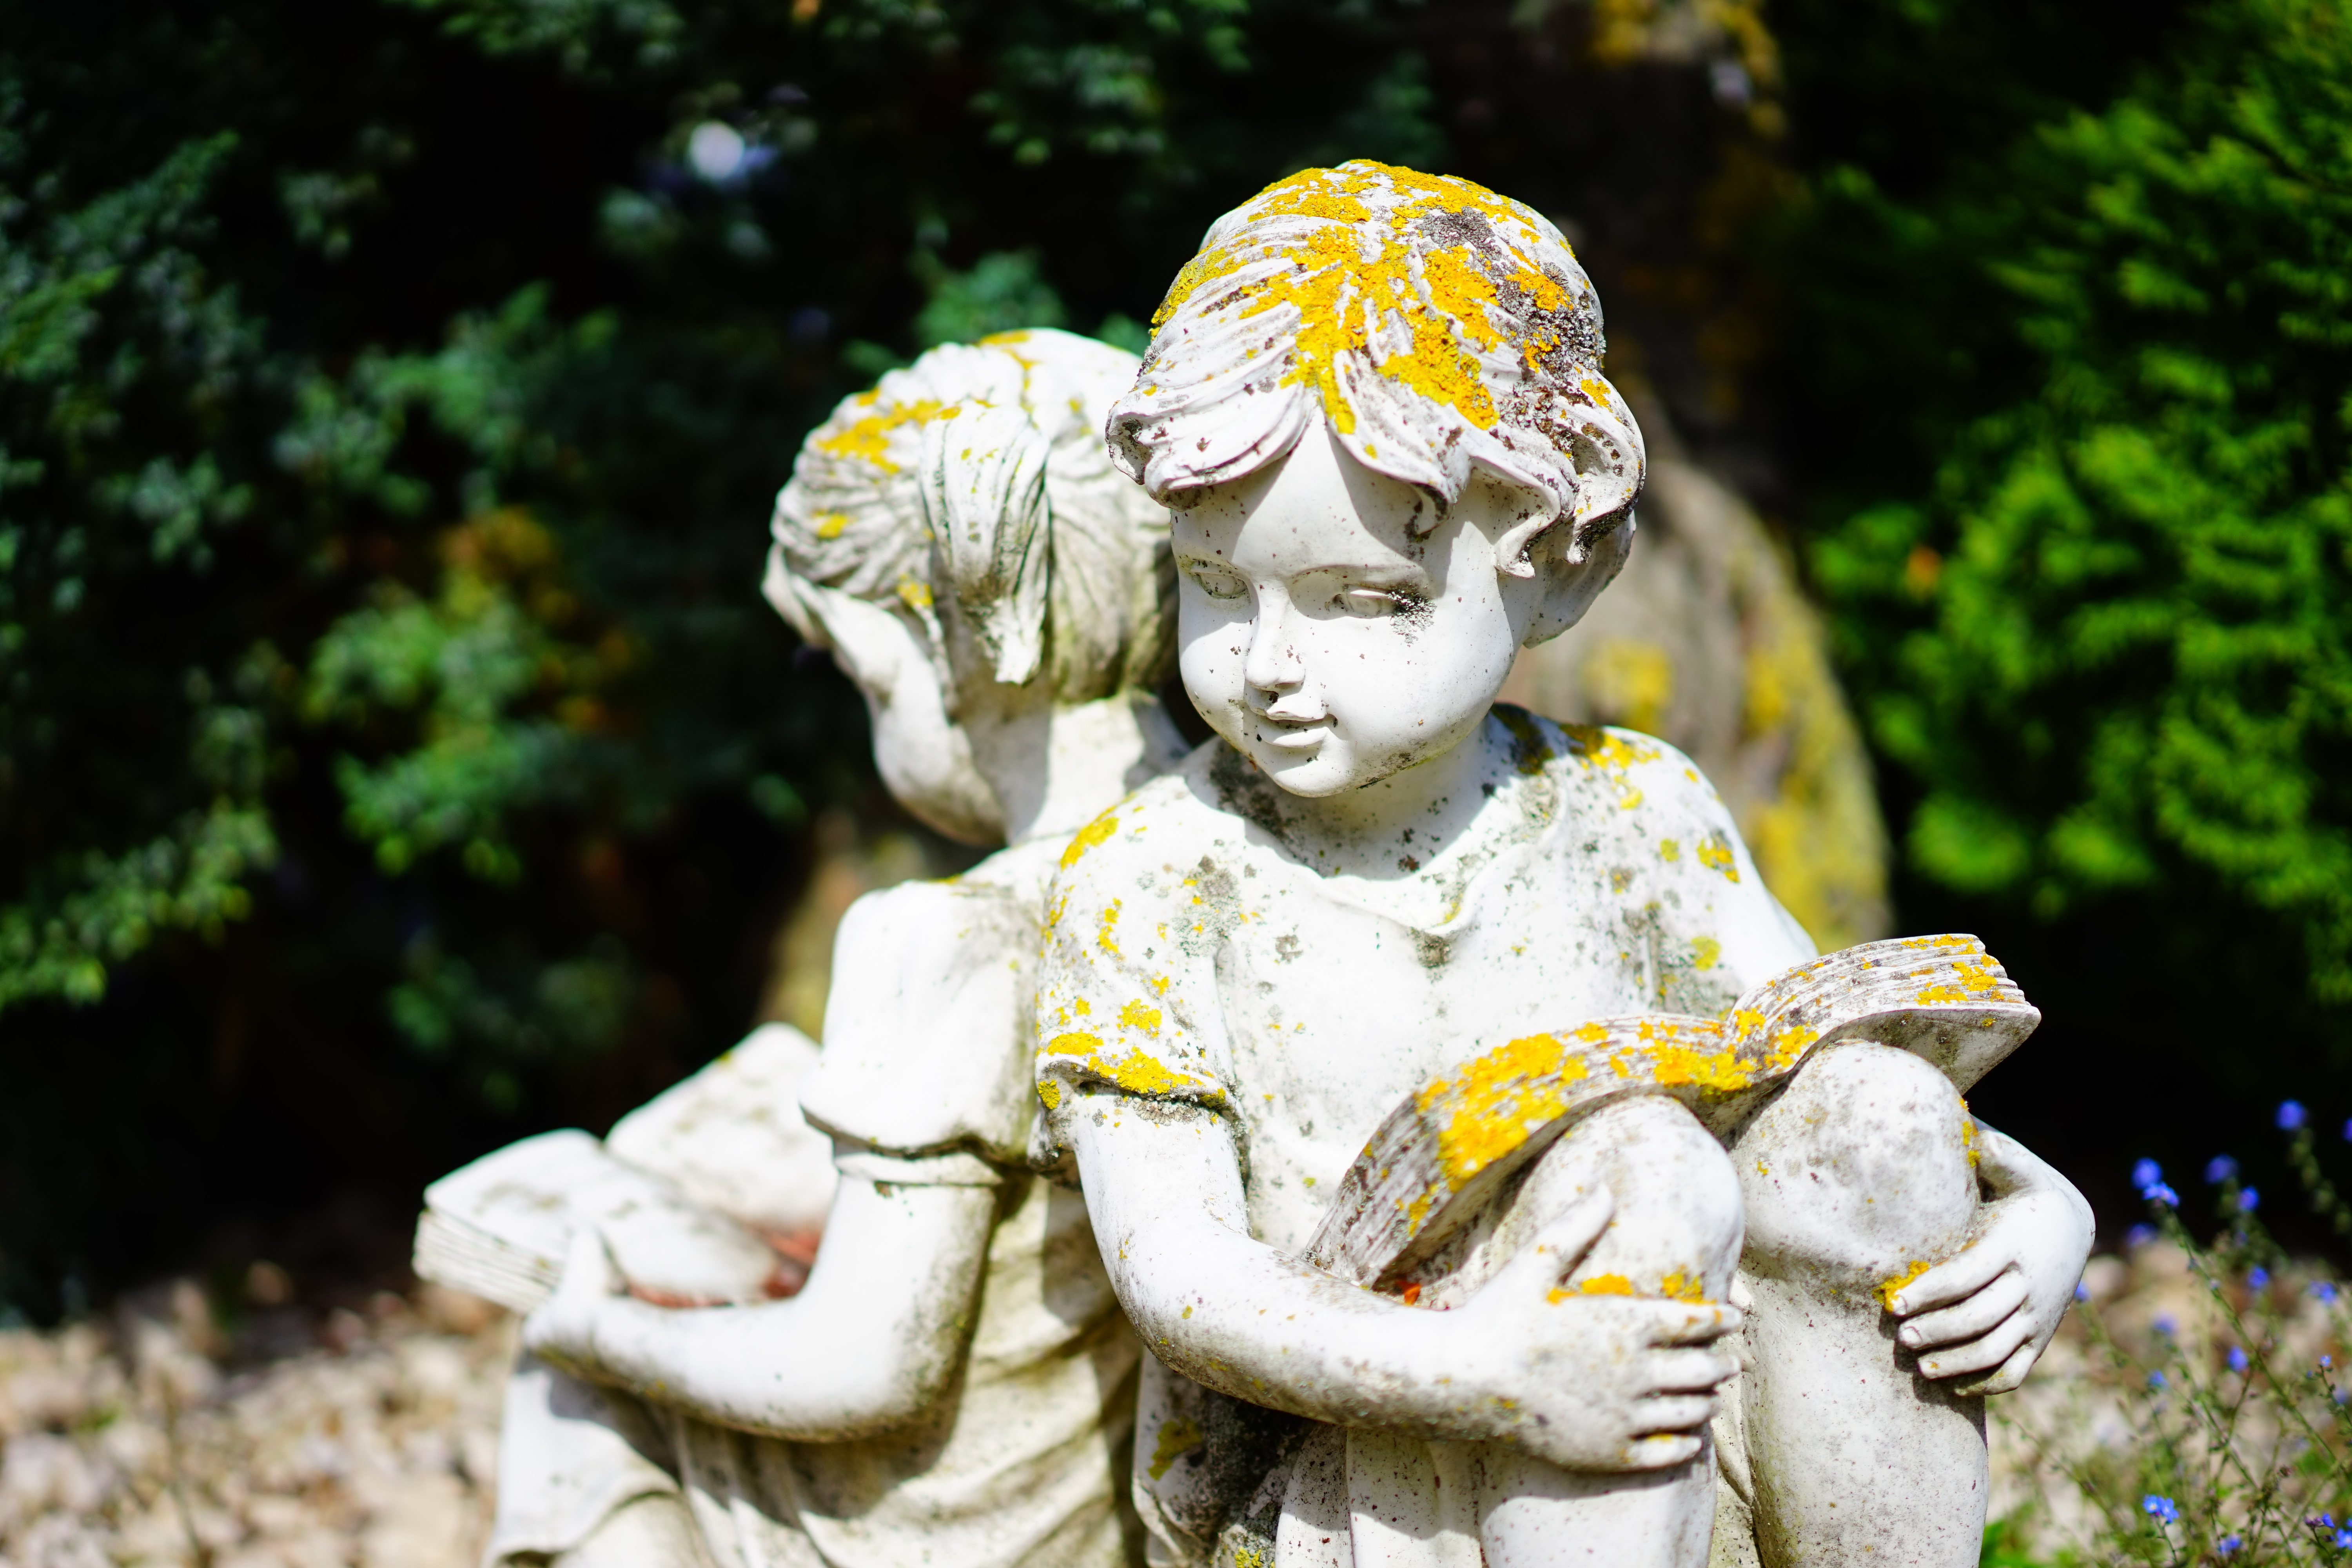
book, read, girl, white, plastic, flower, monument, statue, spring, fig, sculpture, art, temple, mythology, stone figure, stonemasonry, brothers and sisters, artistically, gypsum, chalk figure